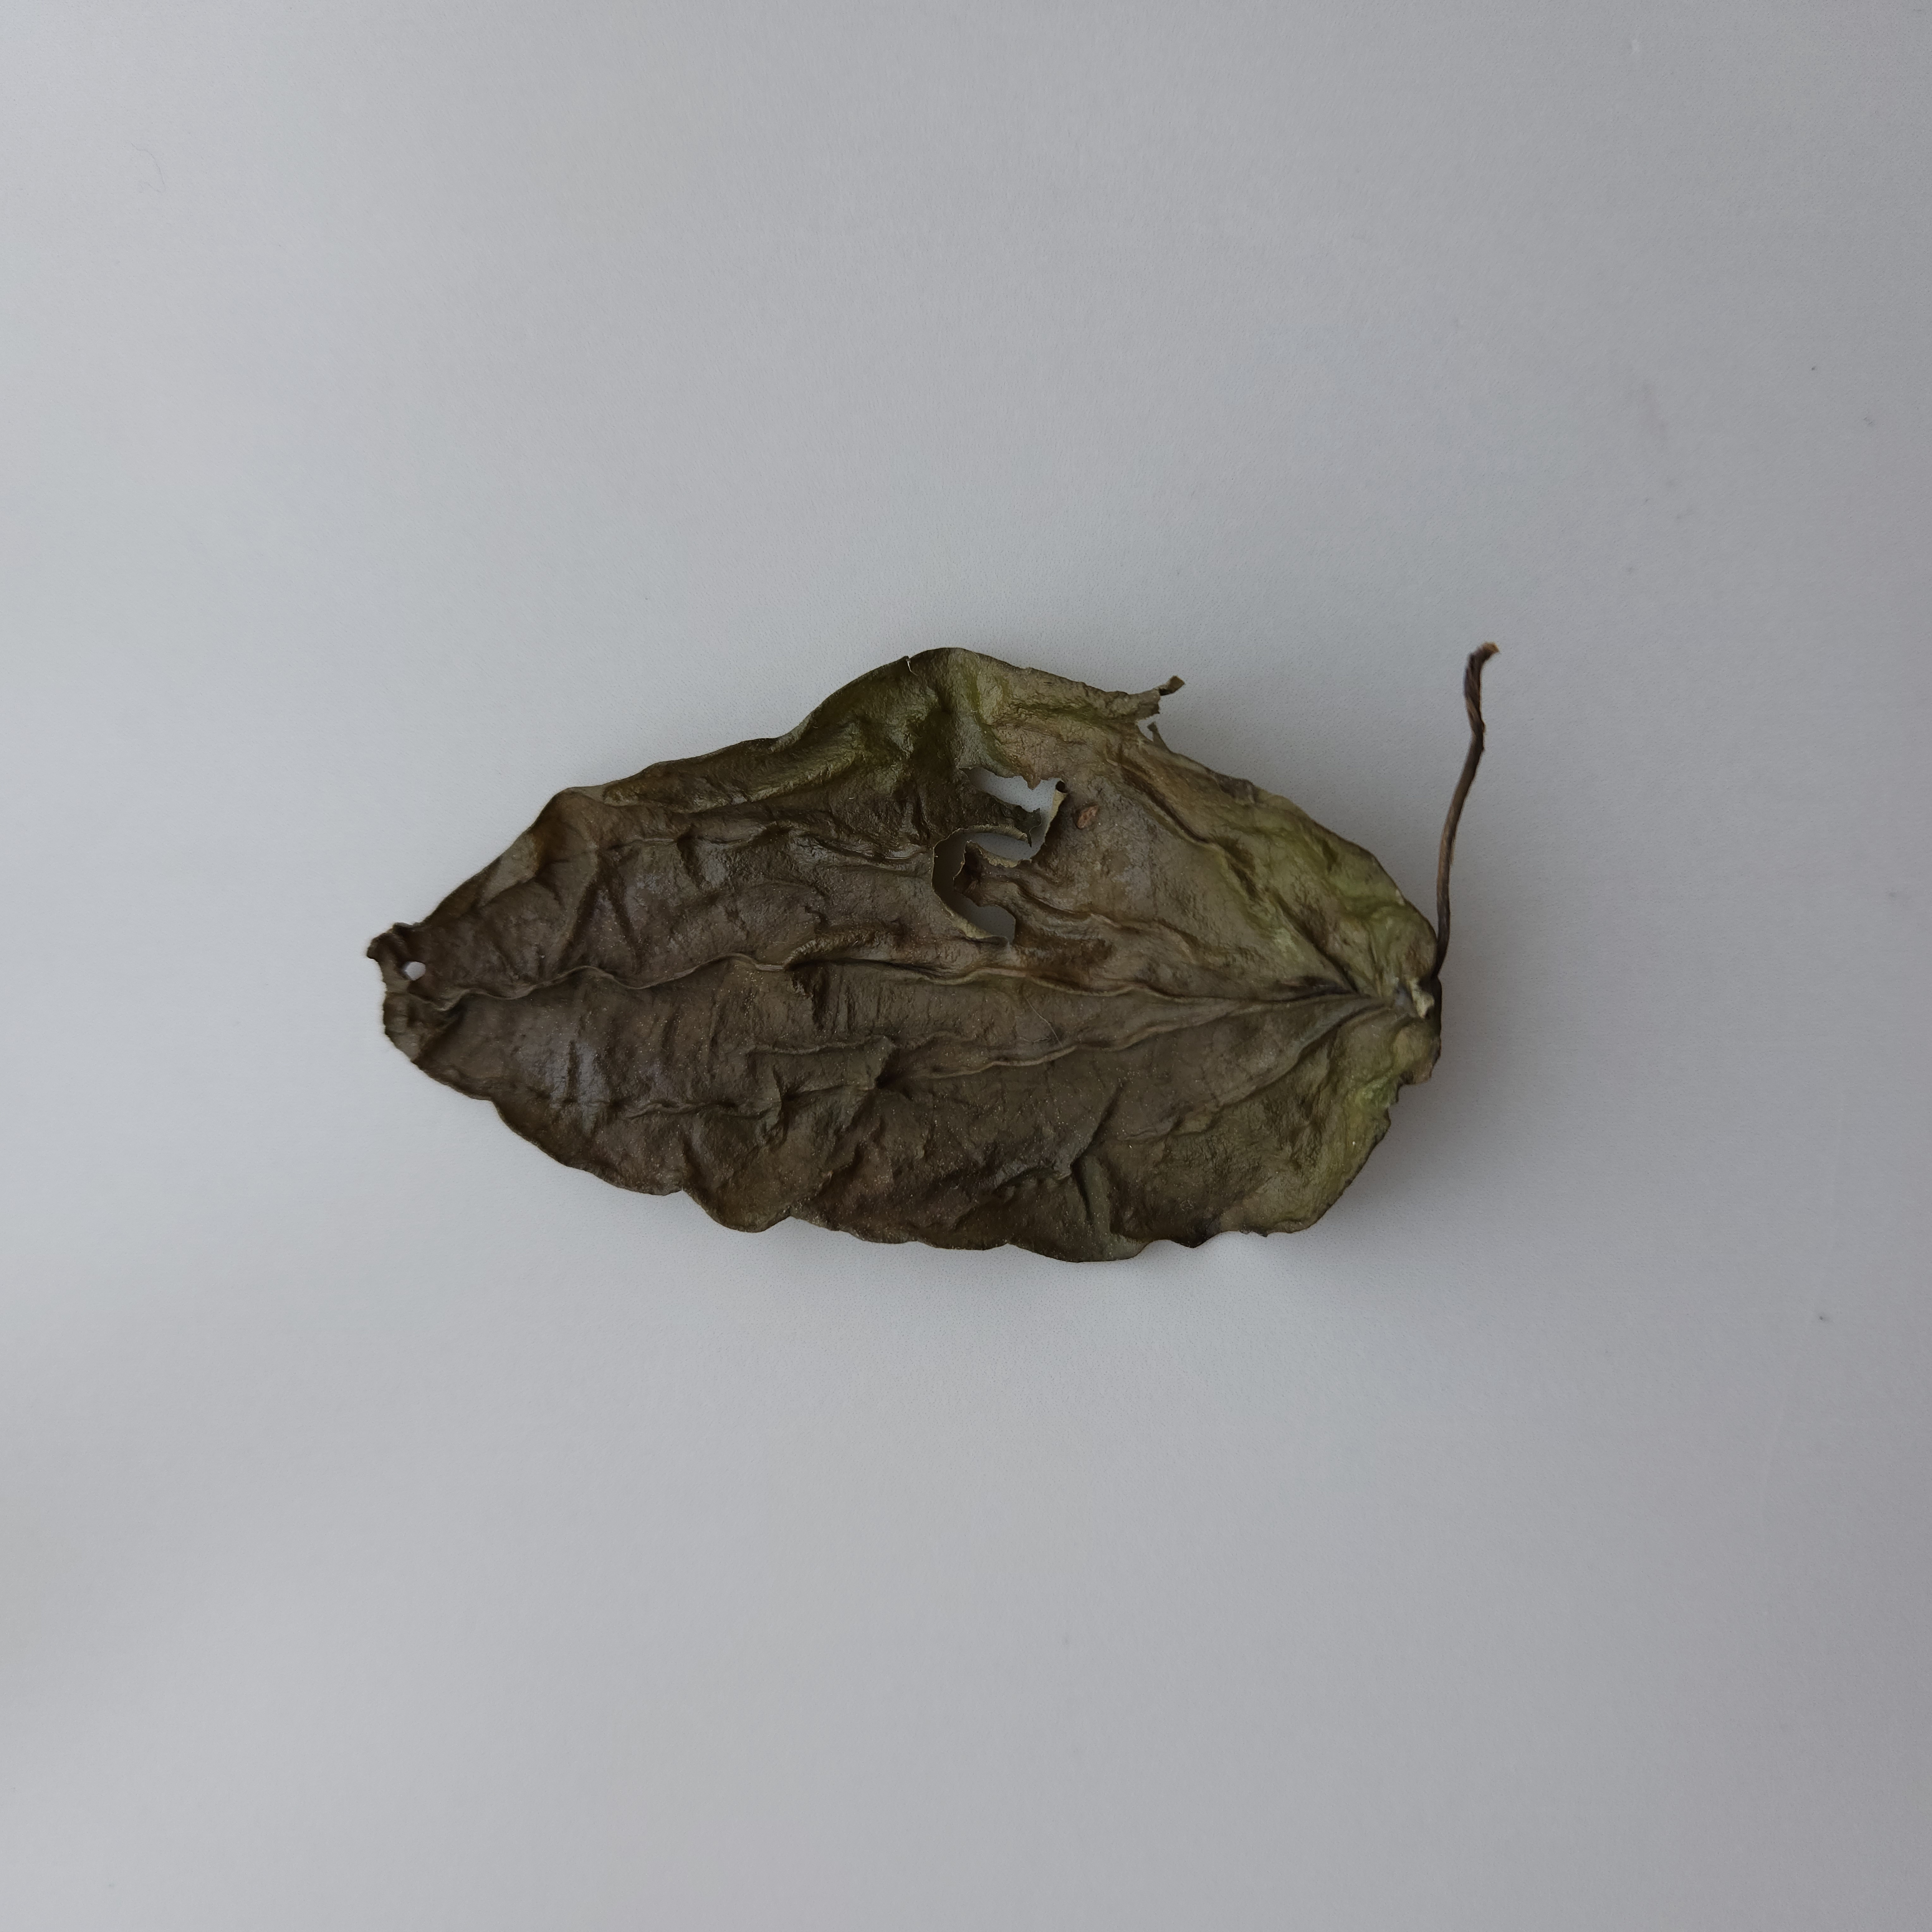
Label: Dried